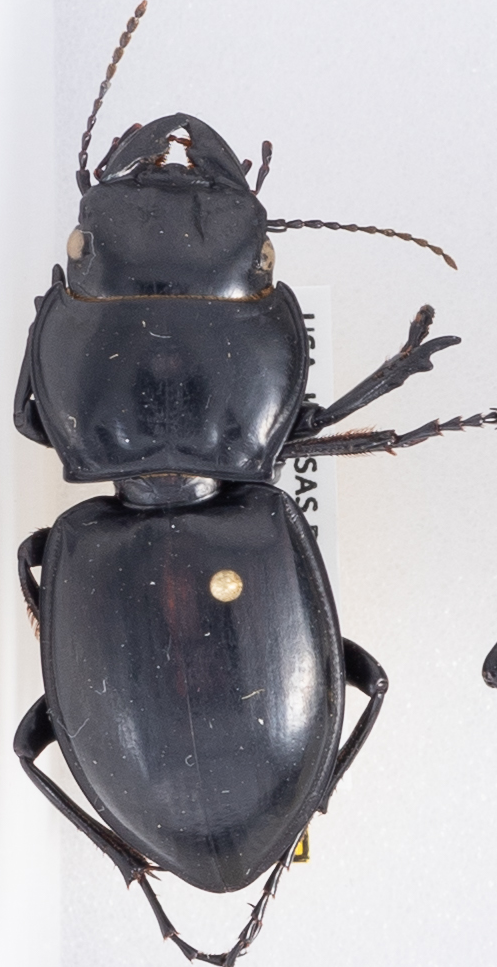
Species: Pasimachus californicus
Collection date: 2019-07-01
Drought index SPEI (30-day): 1.006
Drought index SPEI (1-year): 2.09
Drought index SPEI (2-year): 0.54